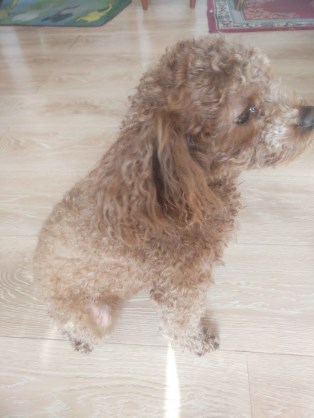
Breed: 7449-n000128-teddy